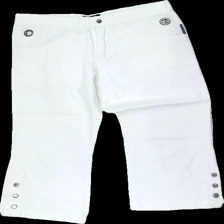
View: front
Type: Trousers
Category: Ladies
Brand: Not in the list
Brand text on label: Newport
Colors: White
Material: 100% cotton
Cut: Regular
Size: 36
Season: All
Stains: Major
Price range: 50-100
Recommended usage: Export
Comment: washed out